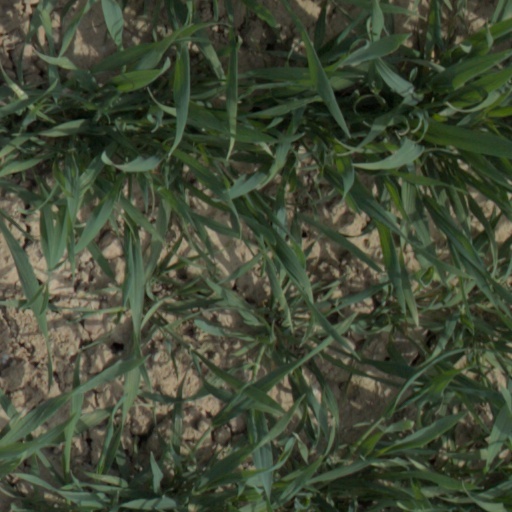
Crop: wheat